Riverfield Country Day School

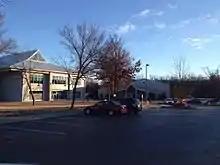
The Upper and Middle School expansion, temporarily named the High School Building, seen completed next to the Rogers building in January 2014.

RCDS has a summer camp called "Camp Raven" which spans 10 weeks in the summer, and includes a variety of different camps within which have their own themes. Programs have expanded to include Riverfield Theatre Co., Riverfield Film Lab, and Esports.